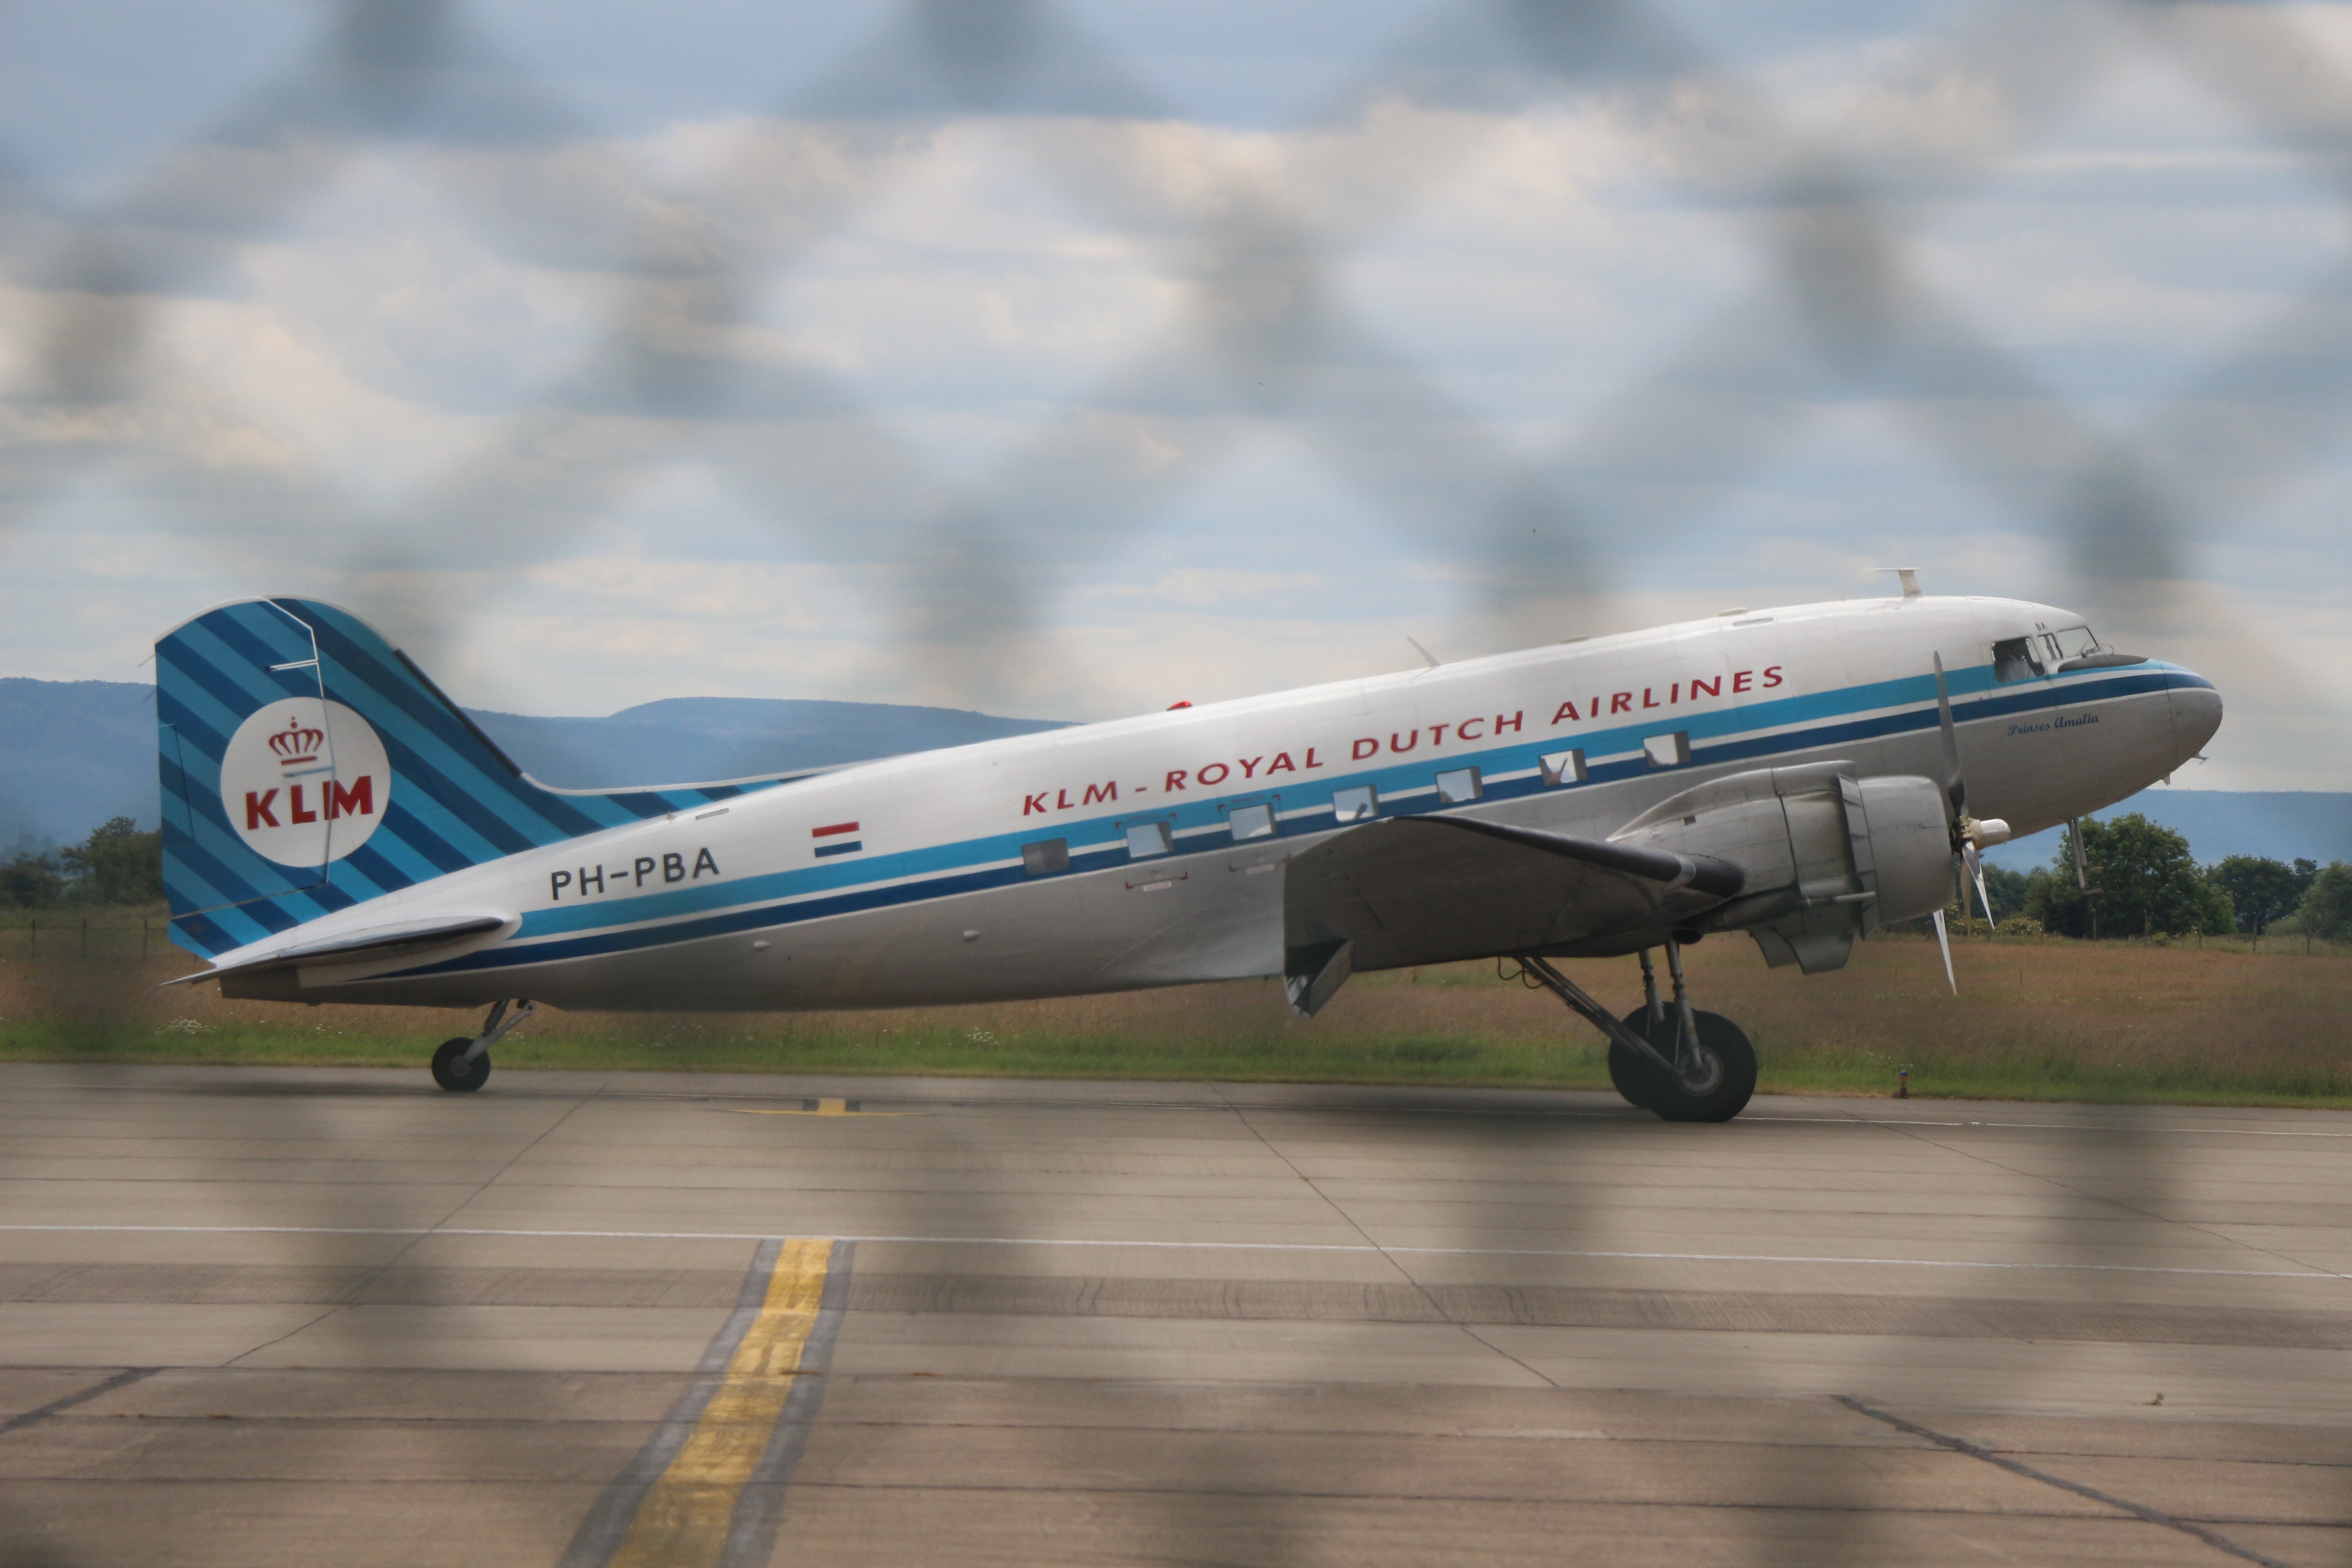
air, flying, fly, airport, vacation, travel, airplane, plane, aircraft, jet, transportation, transport, vehicle, airline, journey, aviation, flight, holiday, trip, departure, airliner, traveling, runway, dc3, destination, jet aircraft, atmosphere of earth, narrow body aircraft, aircraft engine, propeller driven aircraft, airbus a320 family, douglas dc 3, douglas dc 7, areoplane